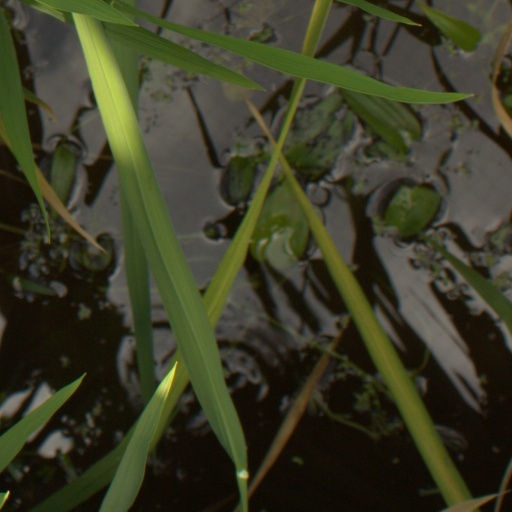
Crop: rice